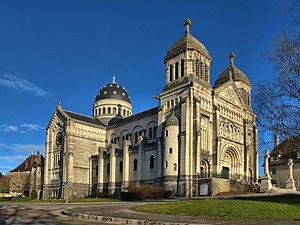
Basilique Saint-Ferjeux This building is indexed in the Base Mérimée, a database of architectural heritage maintained by the French Ministry of Culture,
Besançon est une commune de l'Est de la France, préfecture du département du Doubs et siège de la région Bourgogne-Franche-Comté. Située en bordure du massif du Jura à moins d'une soixantaine de kilomètres de la Suisse, elle est entourée de collines et traversée par le Doubs.